China–Iceland relations

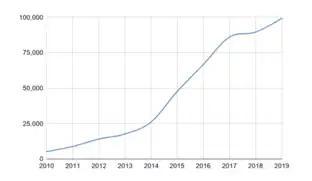
Number of Chinese tourists that travelled to Iceland between 2010 and 2019.

Chinese tourism to Iceland is a nascent, but growing sector. In 2006, Chinese tourists accounted for 1.1% of Iceland's total international visitors. There were an estimated 10,000 Chinese tourists to the country that year. Tourism numbers began to noticeably rise in 2015, as 47,643 Chinese people visited Iceland. The following year this number increased by 40%, and in 2017 it increased by 80%. By 2019, a little less than 100,000 Chinese tourists visited Iceland. That is 10 times more than the number that visited in 2006. Chinese tourists made up 5% of Iceland's total international visitors for that year.